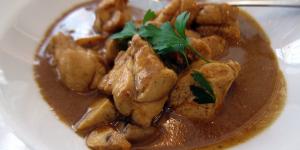
mollejas de ternera al horno